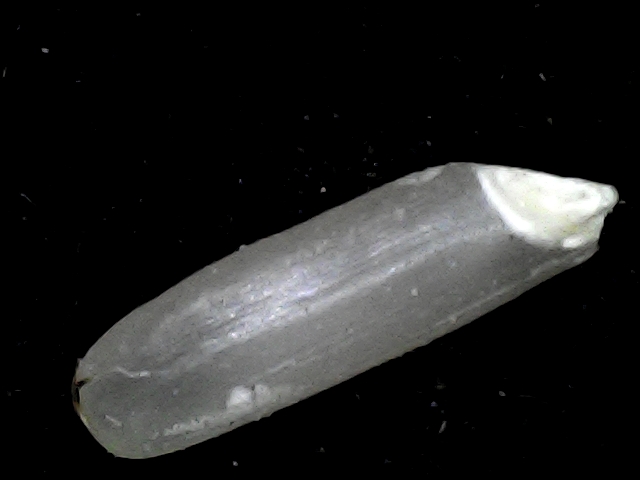
Rice variety: BD87